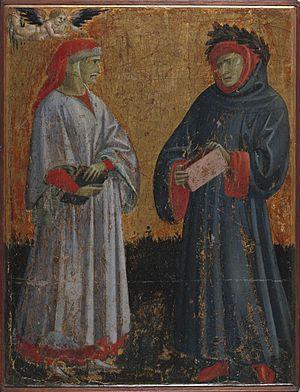
Un peintre de cour est un artiste qui peint pour les membres des familles royales ou des familles de la noblesse, parfois avec un salaire fixe et à une condition d'exclusivité où l'artiste ne doit pas entreprendre d'autres activités. Surtout à la fin du Moyen Âge, ils sont souvent titulaires de la charge de gentilhomme de la Chambre. Outre leur rémunération, ils reçoivent habituellement un titre officiel et souvent une pension à vie, même si les arrangements sont très variables. Pour l'artiste, une nomination à la cour a l'avantage de le libérer des restrictions des guildes de peintre locales, bien qu'au Moyen Âge et à la Renaissance, ils soient aussi souvent amenés à faire des travaux décoratifs dans les palais et à créer des œuvres temporaires pour des divertissements et des expositions de cour. Certains artistes, comme Jan van Eyck ou Diego Velázquez, sont utilisés dans d'autres capacités à la cour en tant que diplomates, fonctionnaires ou administrateurs